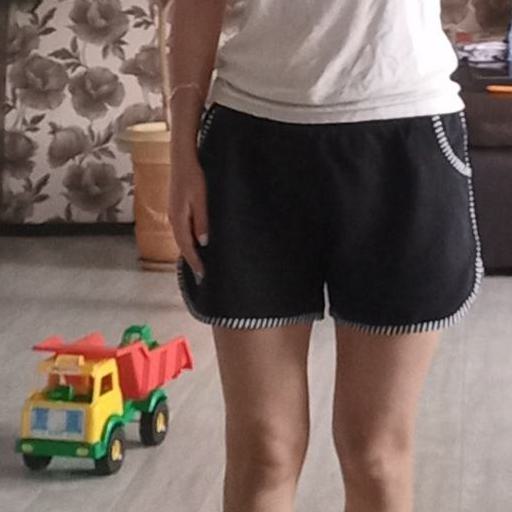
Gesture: no_gesture